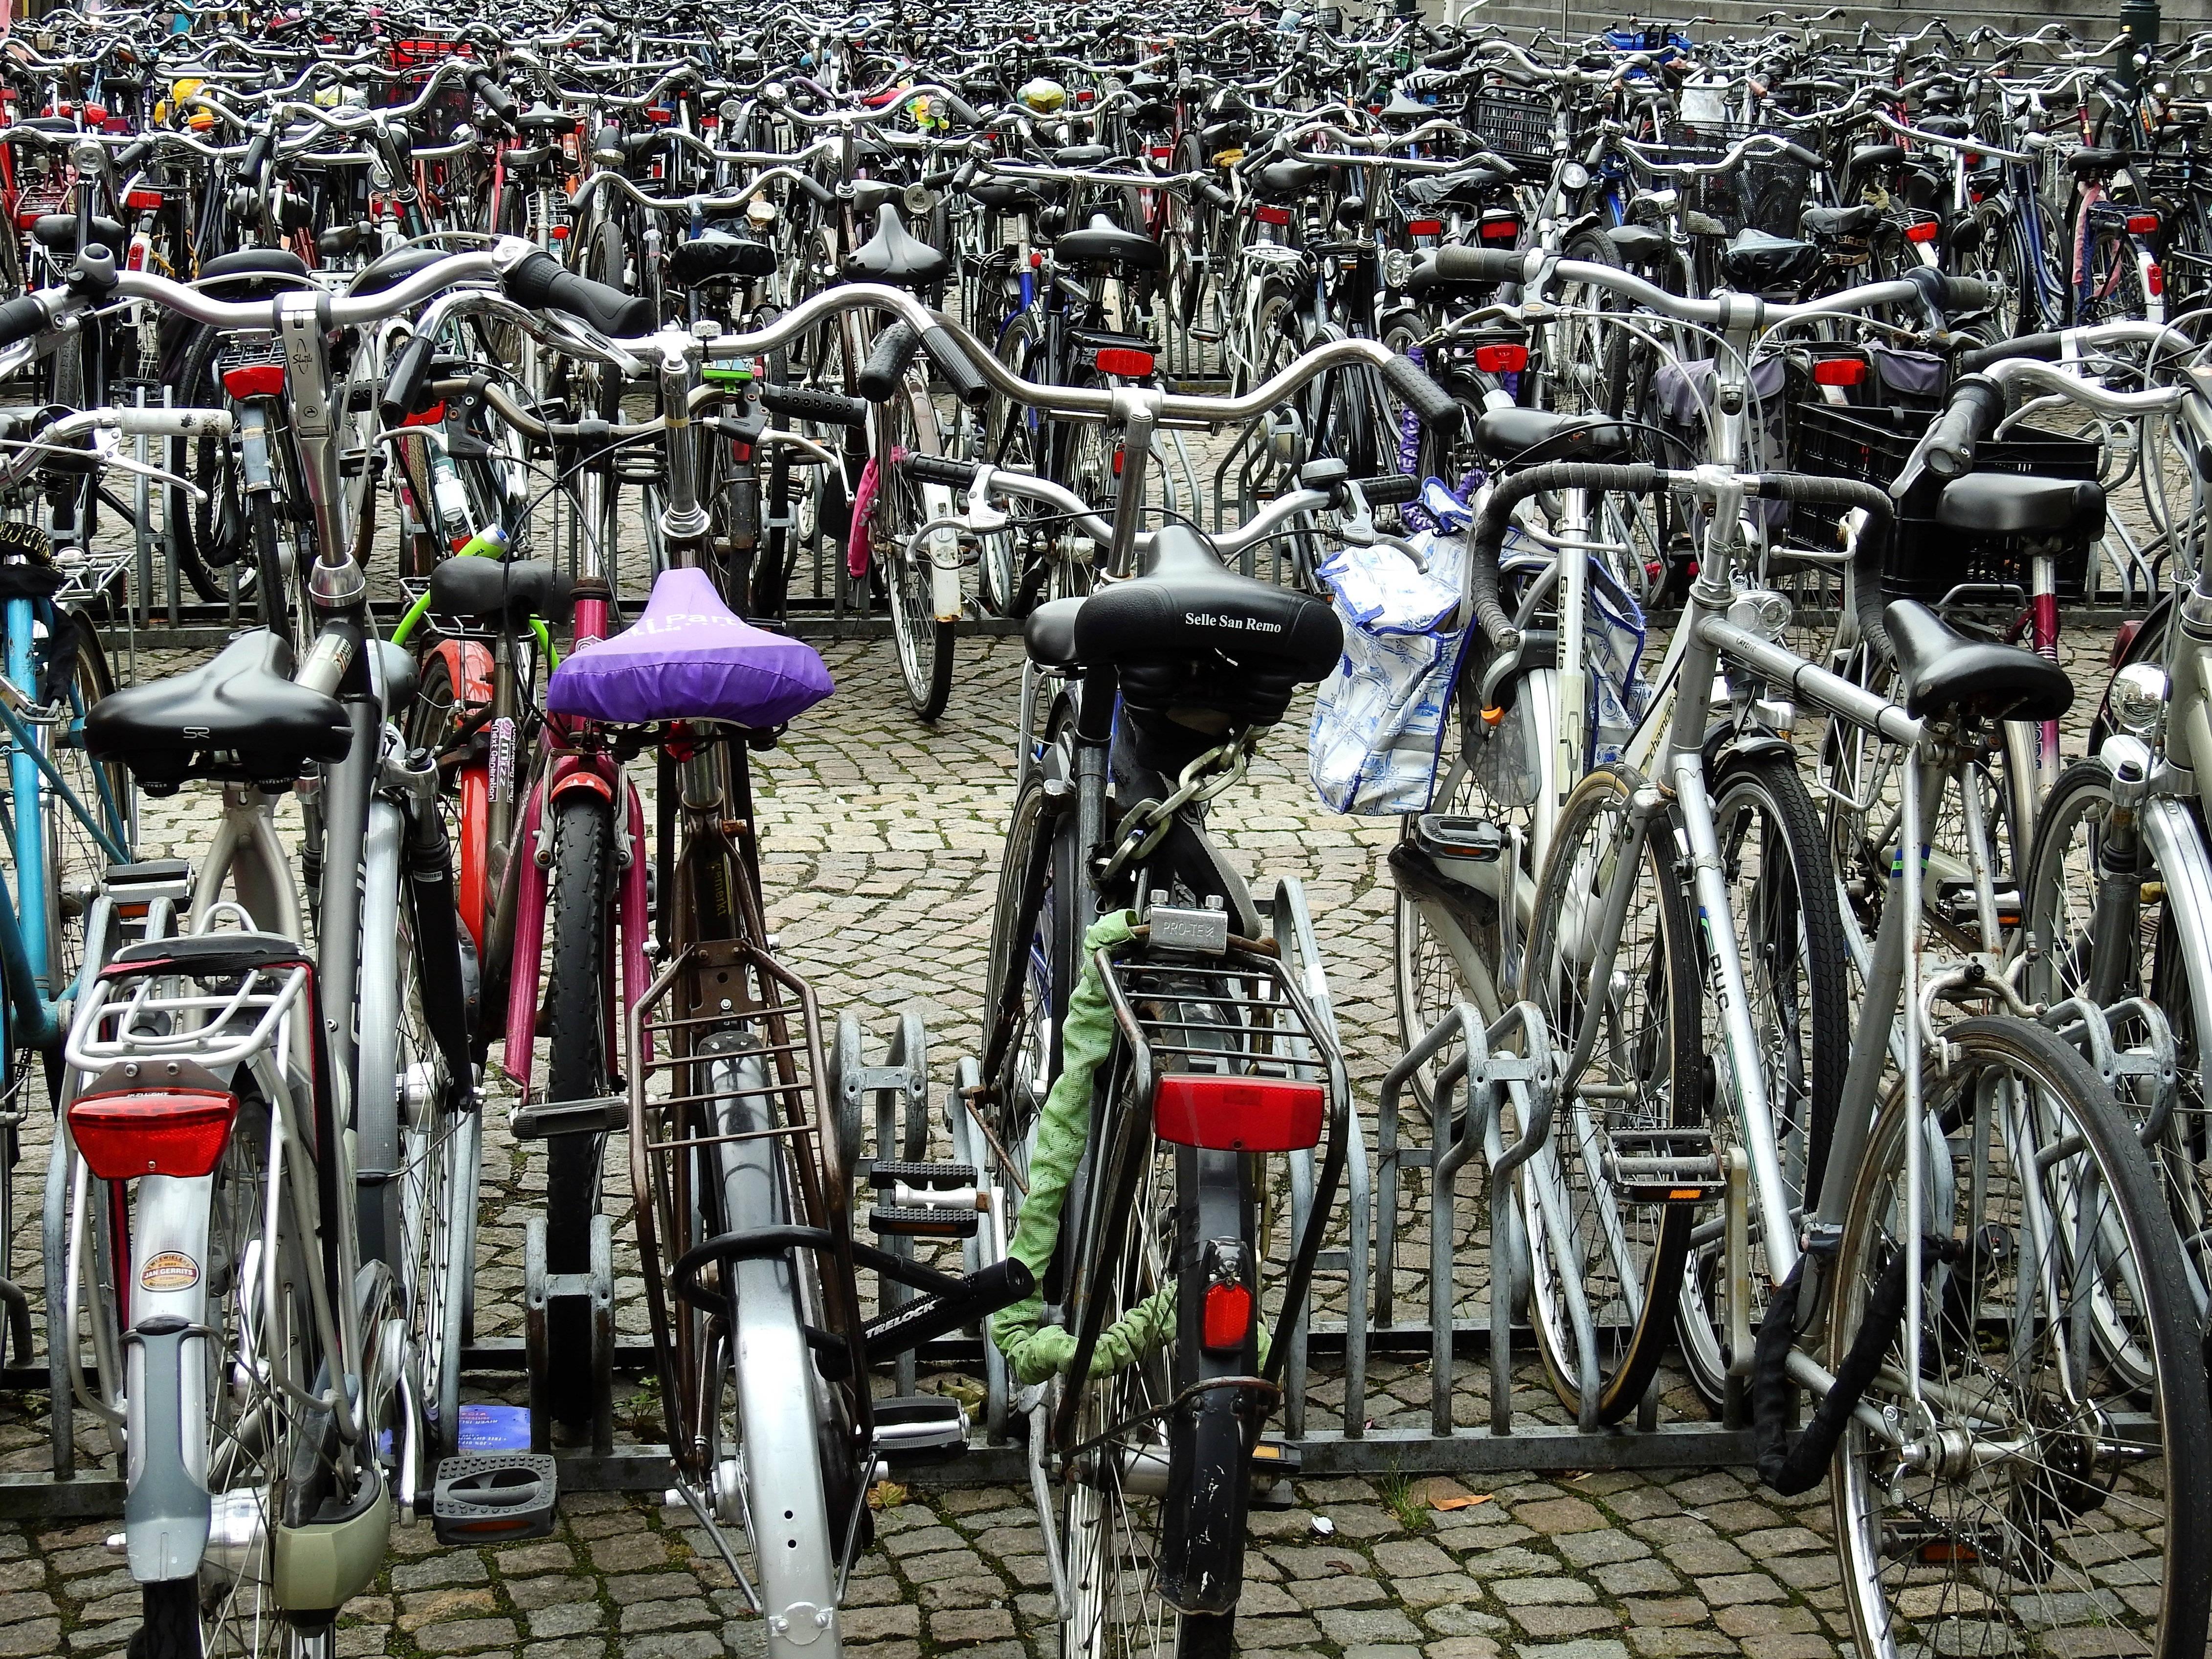
structure, wheel, old, bicycle, bike, parking, vehicle, student, sports equipment, cycling, holland, netherlands, study, bikes, turned off, parking space, sport venue, endurance sports